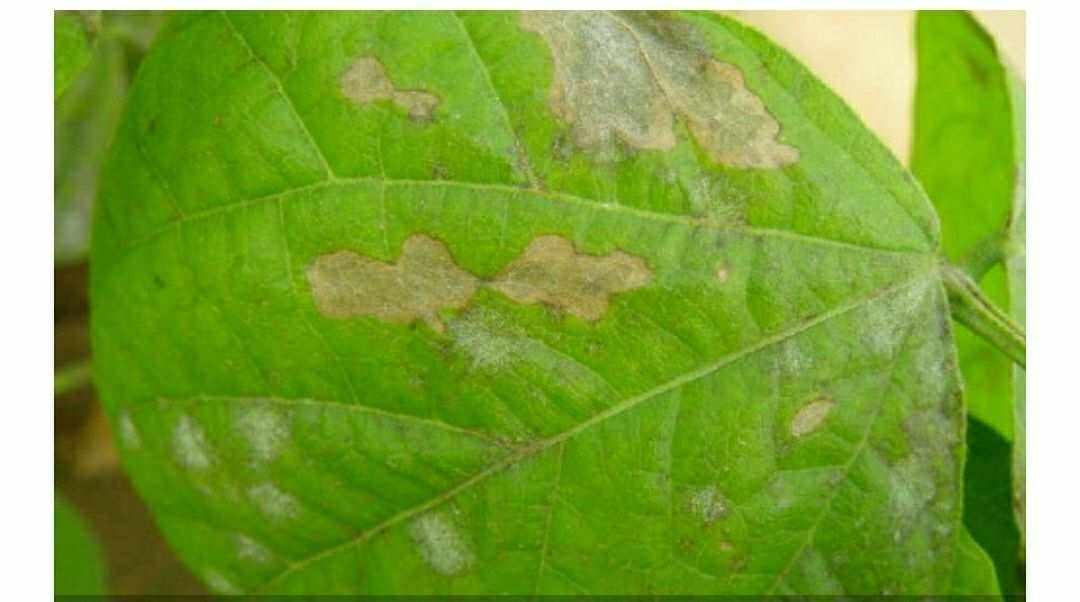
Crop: cherry
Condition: powdery_mildew